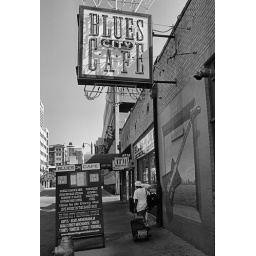
Classic street photo of a kid pulling a suitcase cart by an interesting building on Beale Street.